Sonu Chandrapal

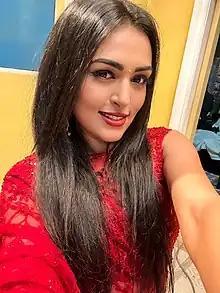
Chandrapal in 2023

Sonu Chandrapal is an Indian television actress. She made her acting debut with Tujh Sang Preet Lagai Sajna portraying Nisha in 2013. Chandrapal is best known for her role as Ragini Saurabh Birla in "Suhani Si Ek Ladki"and Goddess Saraswati in Shrimad Bhagwat Mahapuran. She had previously acted in Gujarati and South Indian films.